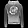
Label: Pullover